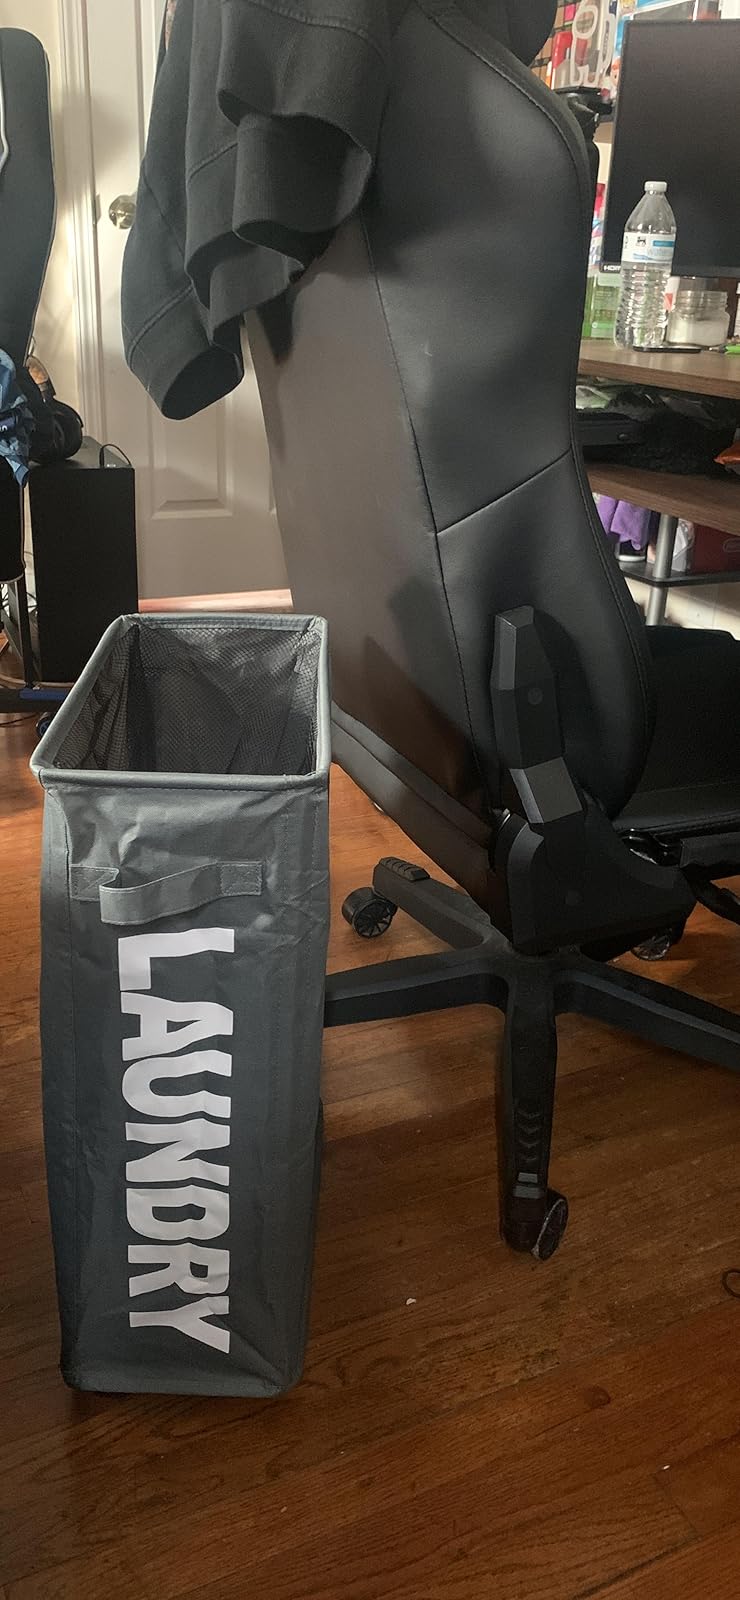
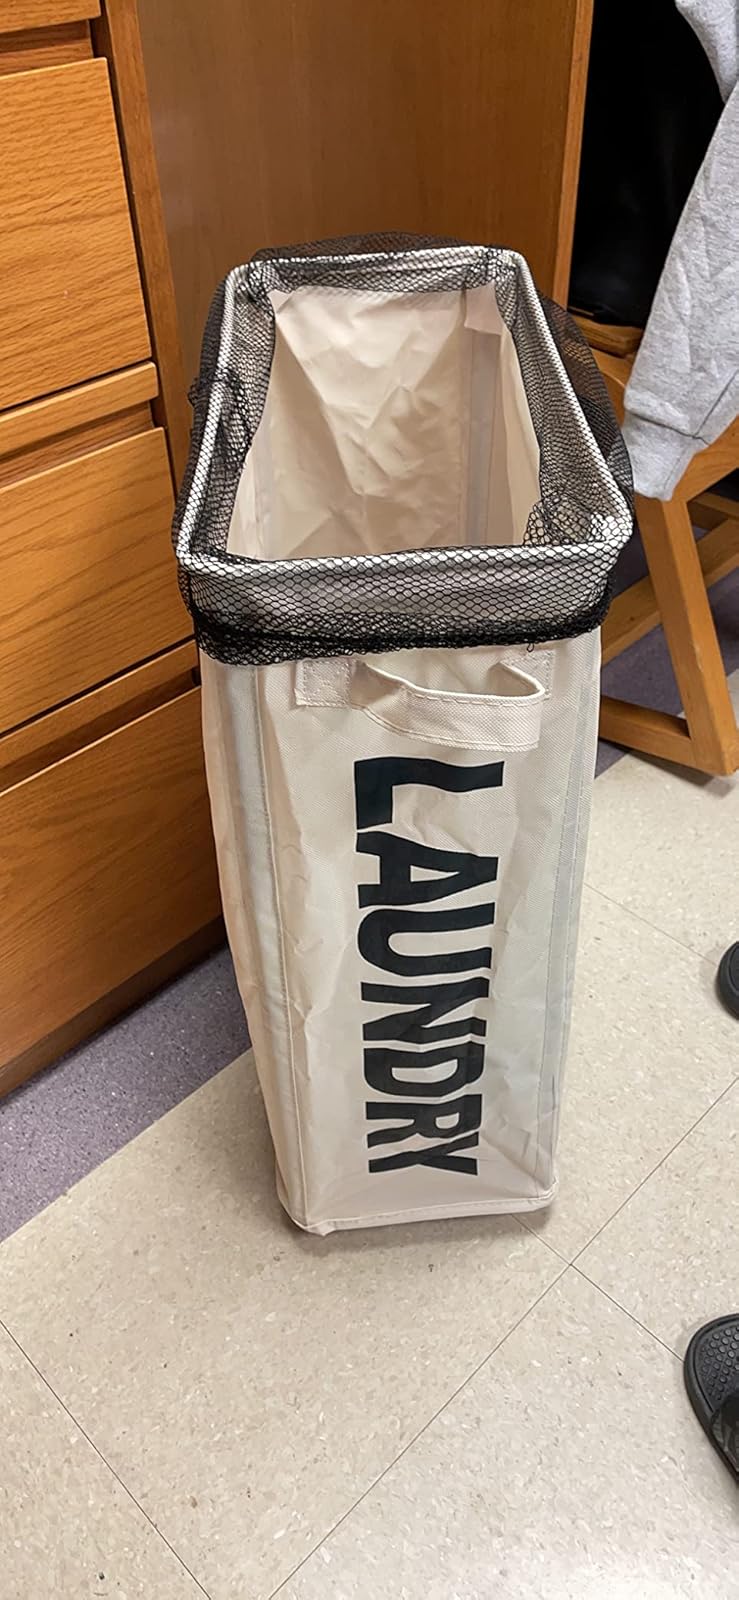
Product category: items_hamper
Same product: no